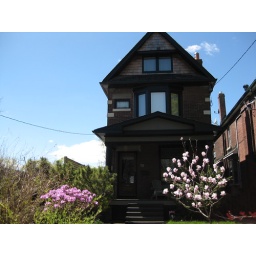
magnolia tree in front of my son,s house